Death of a Soldier

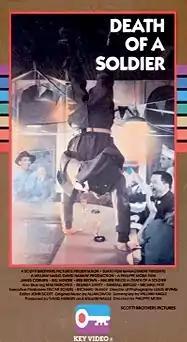
VHS cover

Death of a Soldier is a 1986 Australian historical crime drama film directed by Philippe Mora and starring James Coburn, Bill Hunter and Reb Brown. It dramatizes of the case of Eddie Leonski (Brown), an American soldier stationed in Australia who committed a string a serial killings in May 1942. The investigation and trial, which was conducted by U.S. military authorities instead of Australian civil ones, contributed to the development of the Uniform Code of Military Justice, but also inflamed Australian-American relations during the war.